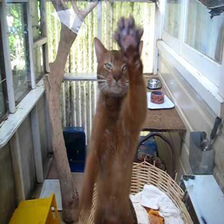
Species: cat
Breed: Abyssinian